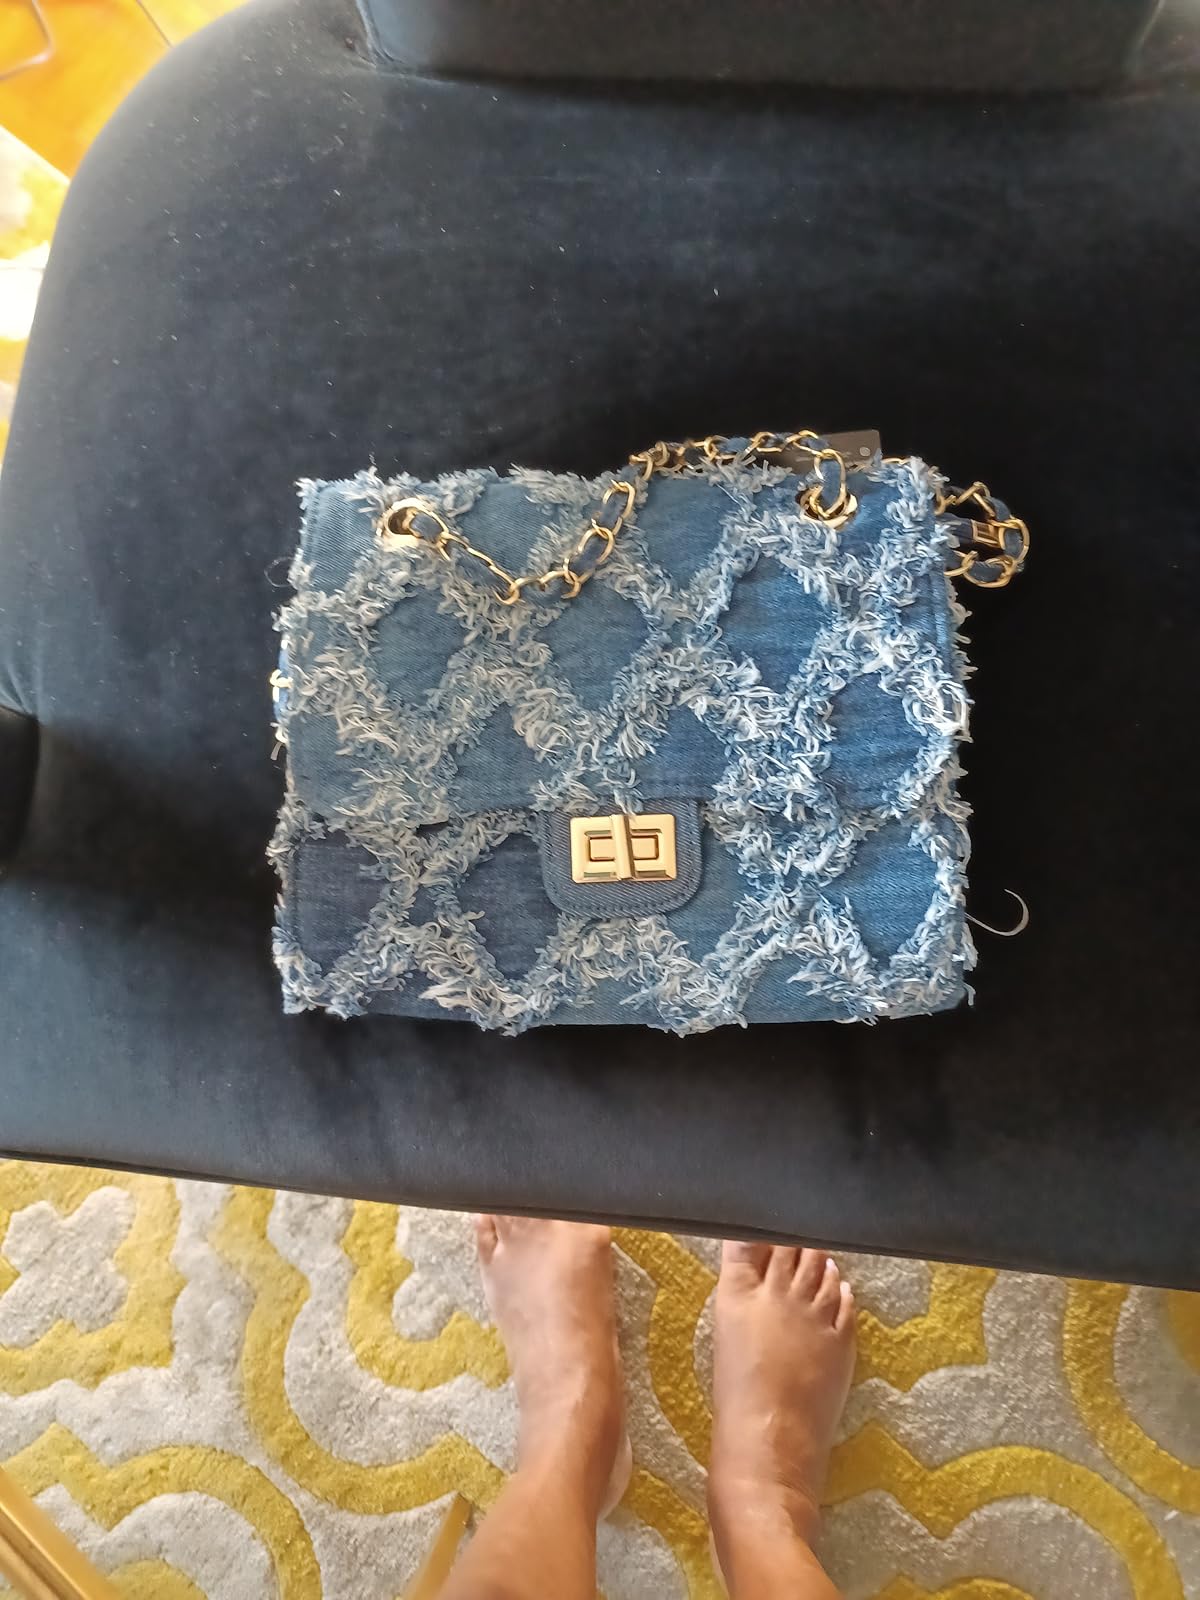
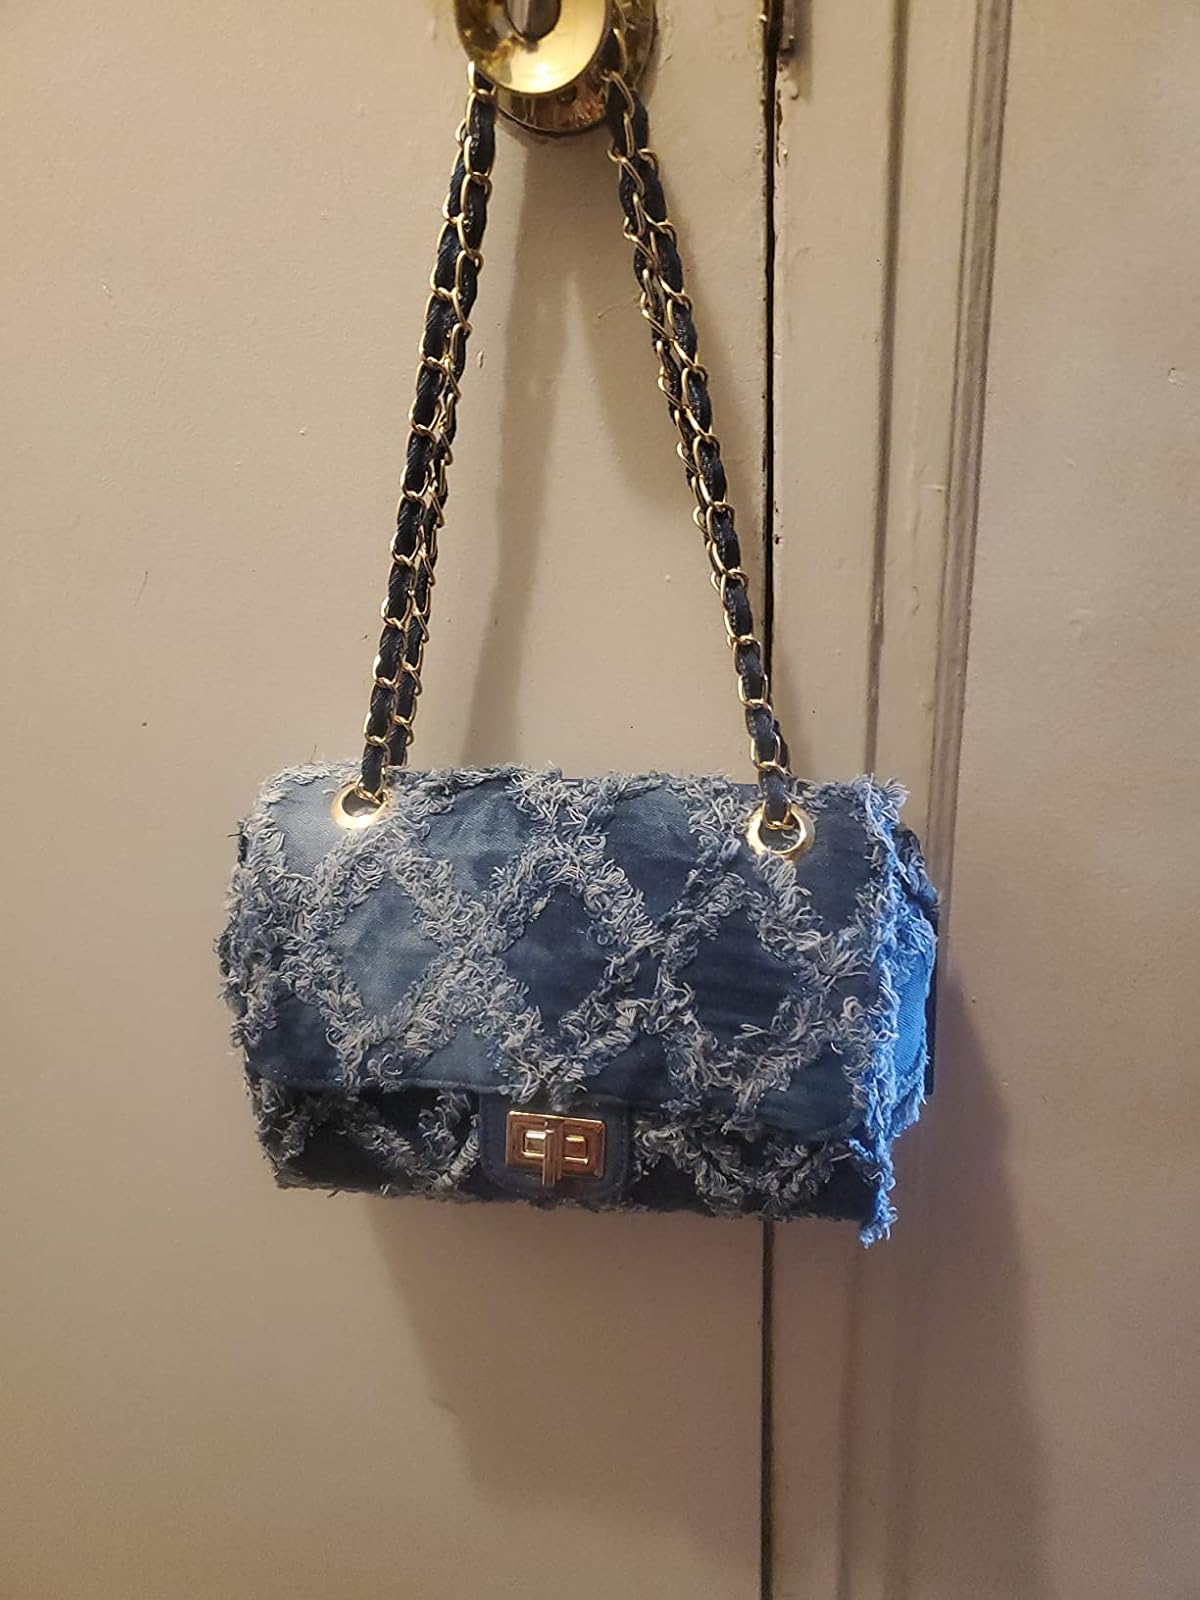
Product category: accessories_handbag
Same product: yes